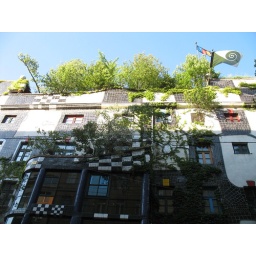
hundertwasser spiral flag and green trees spilling over from the rooftop, yum.